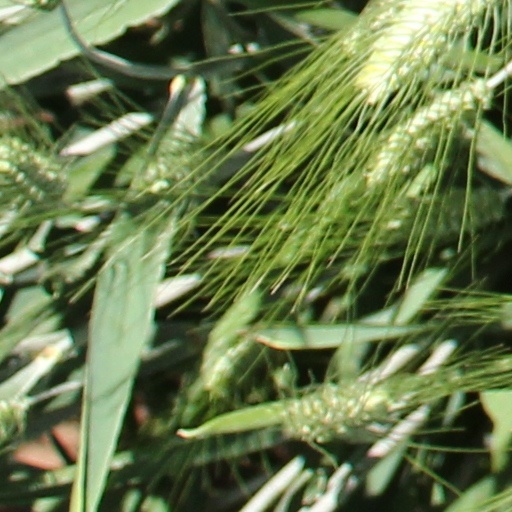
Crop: wheat